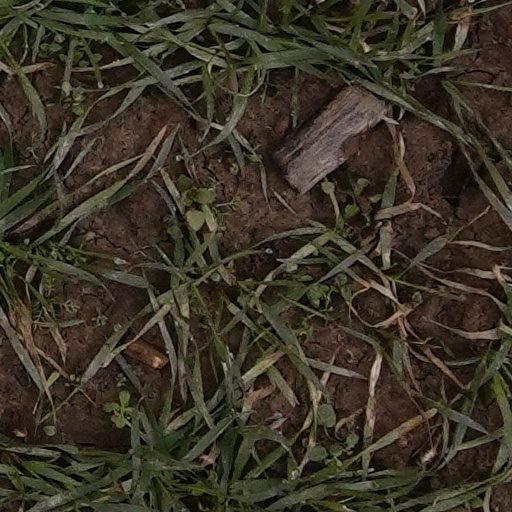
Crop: wheat